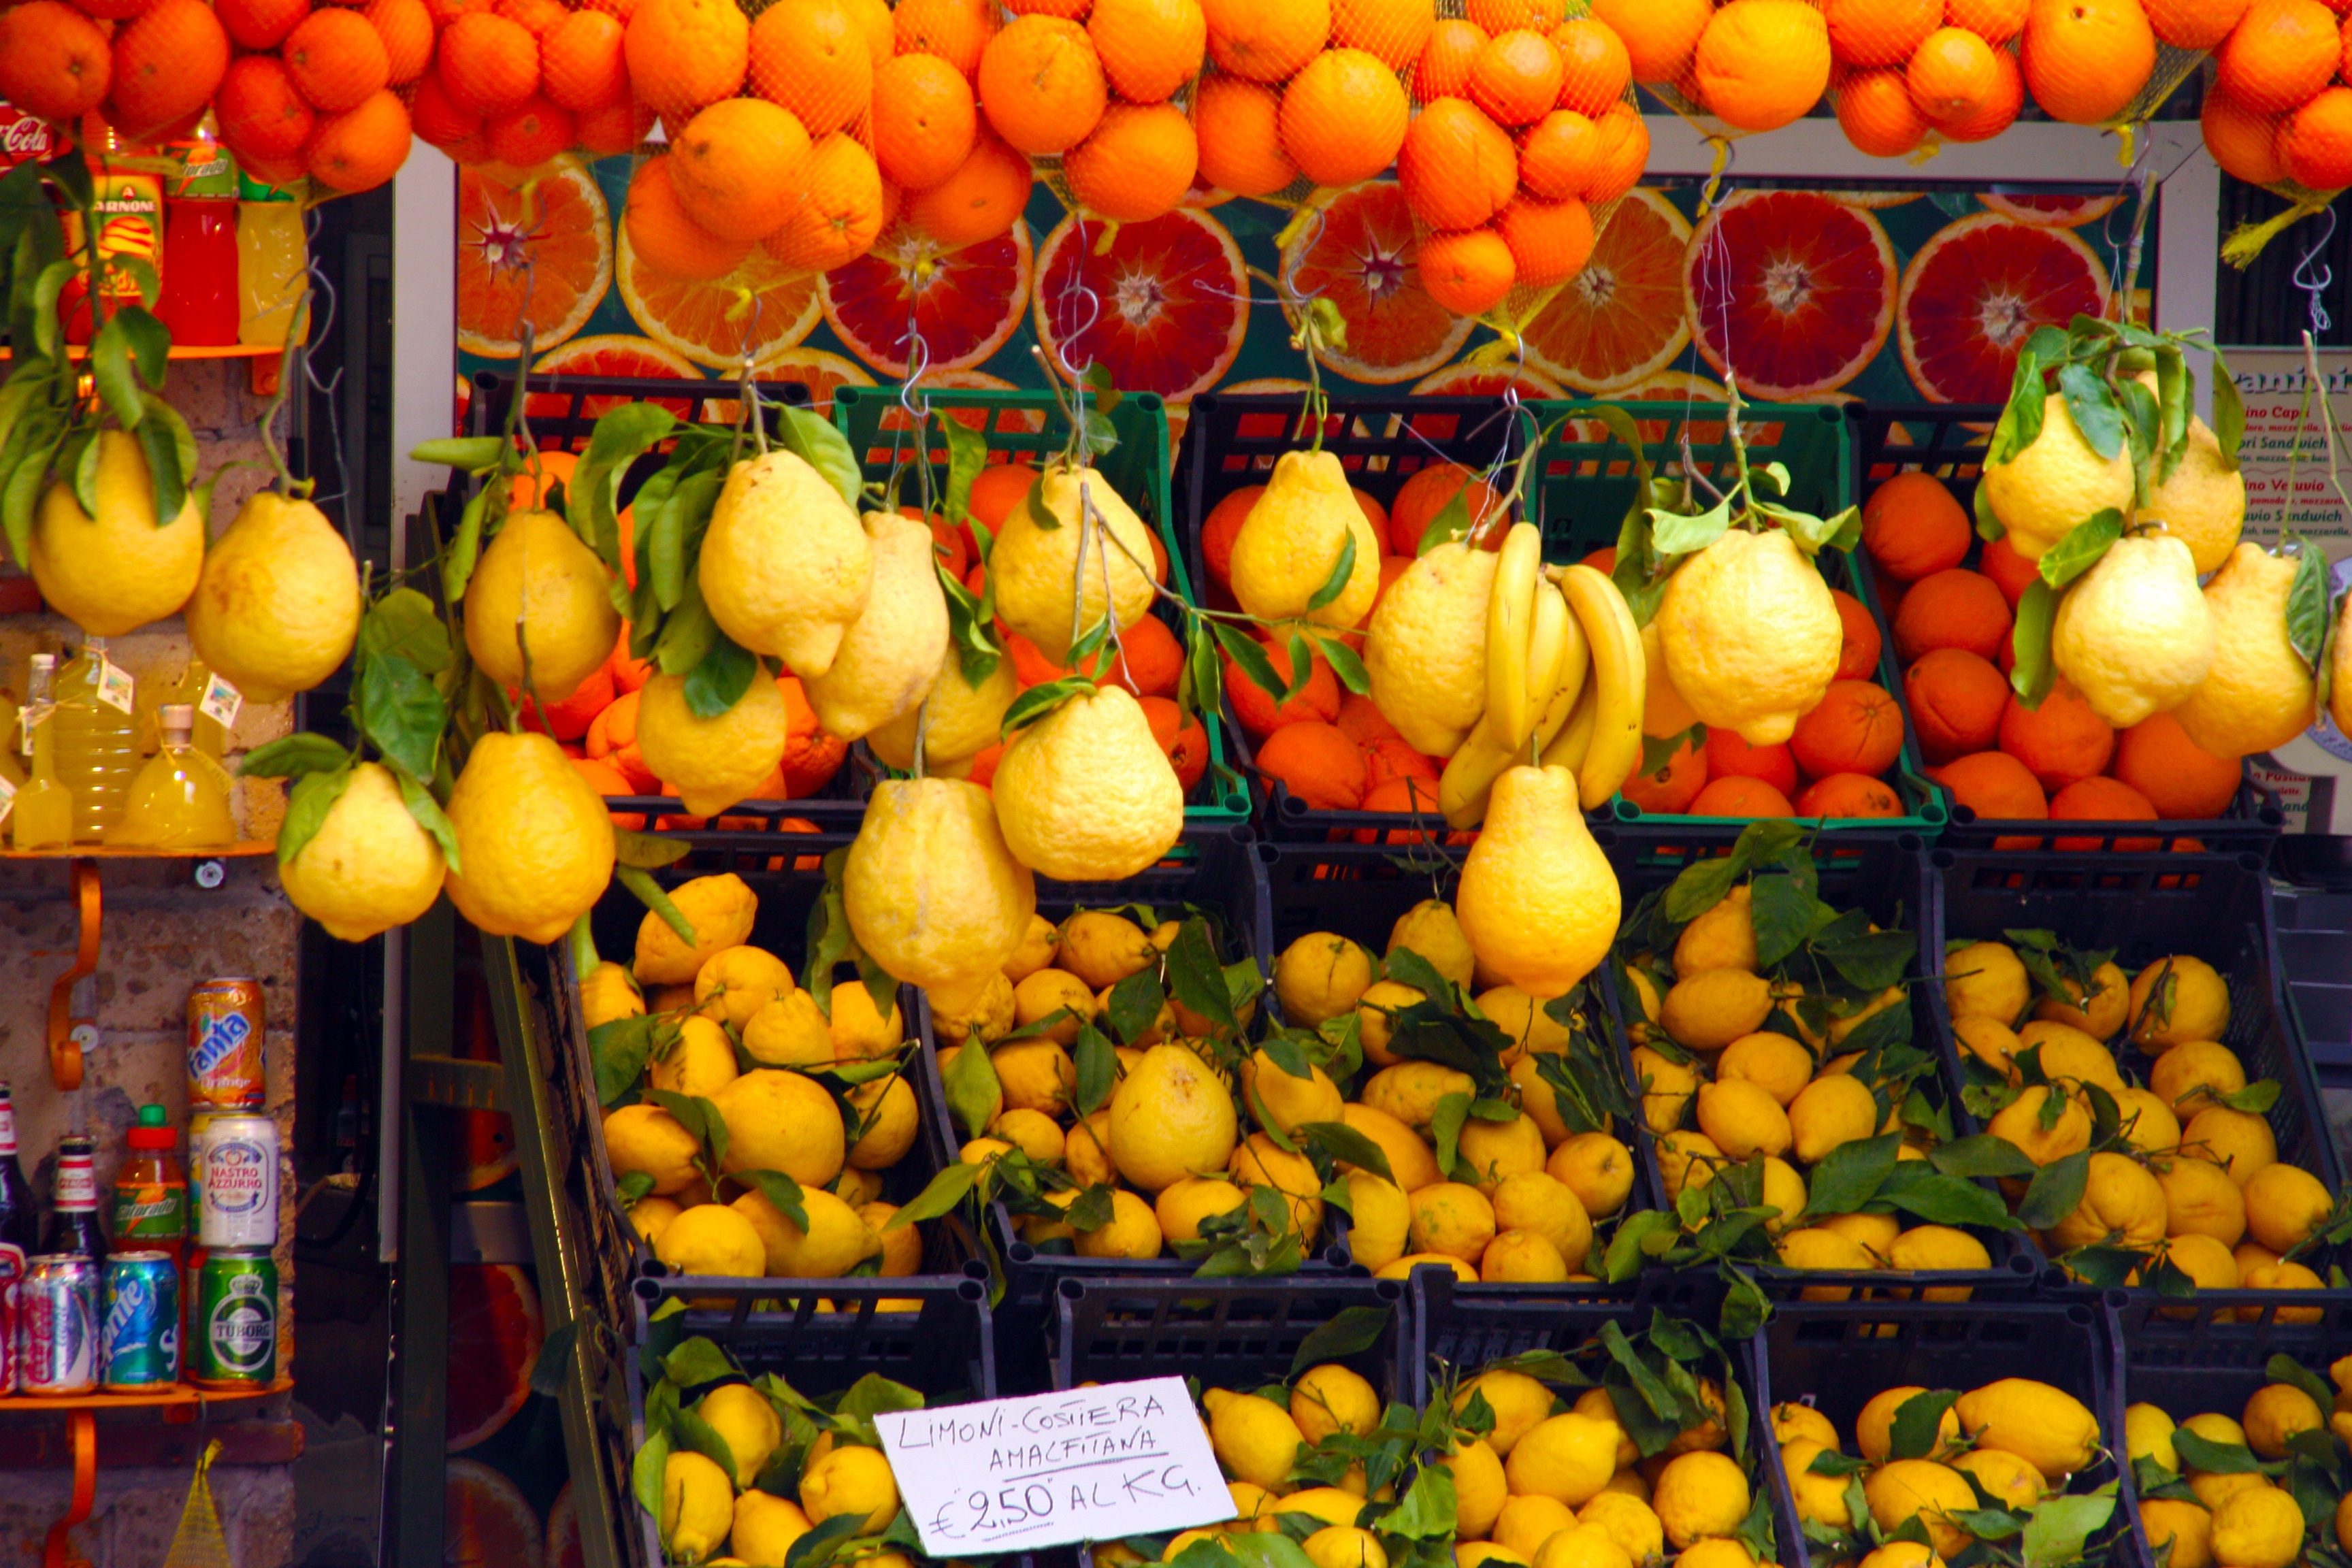
plant, fruit, flower, city, food, produce, vegetable, market, marketplace, yellow, healthy, public space, fruits, vitamins, oranges, sour, lemons, citrus fruits, flowering plant, local food, fruity, citrus fruit, human settlement, land plant, greengrocer